Janet Zaph Briggs

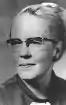
Janet Zaph Briggs

Janet Zaph Briggs (February 7, 1912 – January 25, 1974) was an American metallurgist, the first woman to earn a mining engineering degree from Stanford University, and an expert on molybdenum. She was inducted into the National Mining Hall of Fame in 1989.